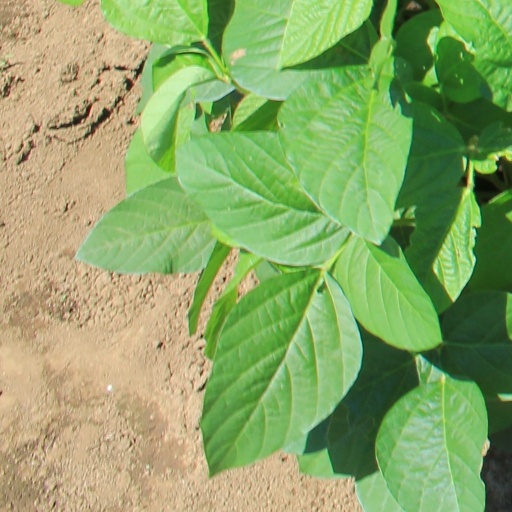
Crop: soybean